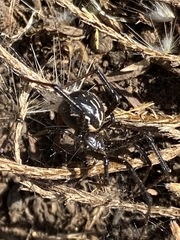
Species: Lactrodectus_hesperus